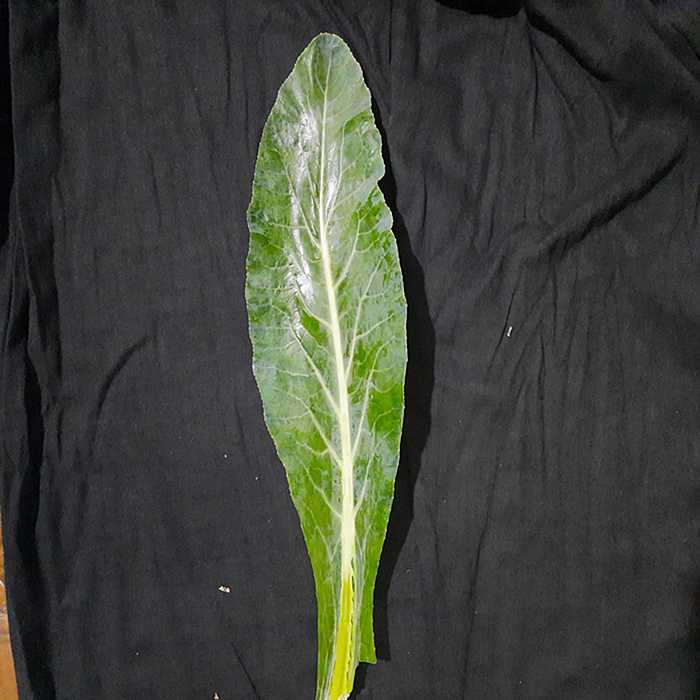
Plant: Cauliflower
Label: Fresh leaf